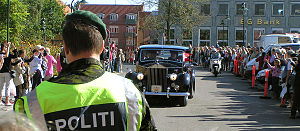
Store Krone
Store Krone med regentparret under besøg i Roskilde på vej til Roskilde Domkirke
Dronning Margrethes fornemste bil ""Store Krone, en Rolls Royce, årgang 1958 med regentparret under besøg i Roskilde The Store Krone is the flagship of the Danish monarchy’s fleet of cars. It is an imposing Rolls-Royce Silver Wraith seven-seater LGLW 25 body no. 10181 model 1958. LGLW 25 stands for: L: Left hand drive, LW: Long wheelbase (3,38m instead of 3,23m) and 25 is a sequential number that means it is the 25th car of the series GLW.[2] A total of 66 Silver Wraiths were delivered in 1958. On 11 April 1958 the guarantee certificate was issued to His Majesty The King of Denmark, The Royal Palace, Copenhagen, Denmark by the seller and supplier Hooper &amp; Co. (Coachbuilder) Ltd. 54 St. James Street, Piccadilly, London S.W.1"
Store Krone er den populære betegnelse for en Rolls-Royce Silver Wraith, der bliver betegnet som den ældste og fornemmeste af kongehusets biler. Den blev anskaffet af Frederik den 9. i 1958 og bilens populære betegnelse hentyder til dens nummerplade, forsynet med en enkelt stor kongekrone.